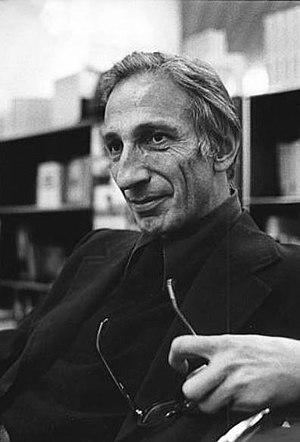
« Jamais sans doute dans l’histoire […] le thème du progrès n’a à ce point interrogé l’humanité dans son ensemble et l’humanité propre à chaque individu. »
Ivan Illich [ˈiːvaːn ˈɪlɪtʃ ], né le 4 septembre 1926 à Vienne en Autriche et mort le 2 décembre 2002 à Brême en Allemagne, est un penseur de l'écologie politique et une figure importante de la critique de la société industrielle.
Énantiodromie, du grec ancien ἐναντιοδρομία, composé de : ἐνάντιος, enantios et δρόμος, dromos signifie « courir en sens contraire ».